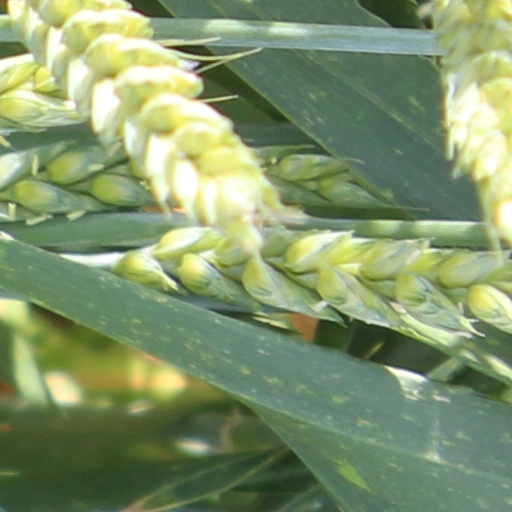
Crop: wheat